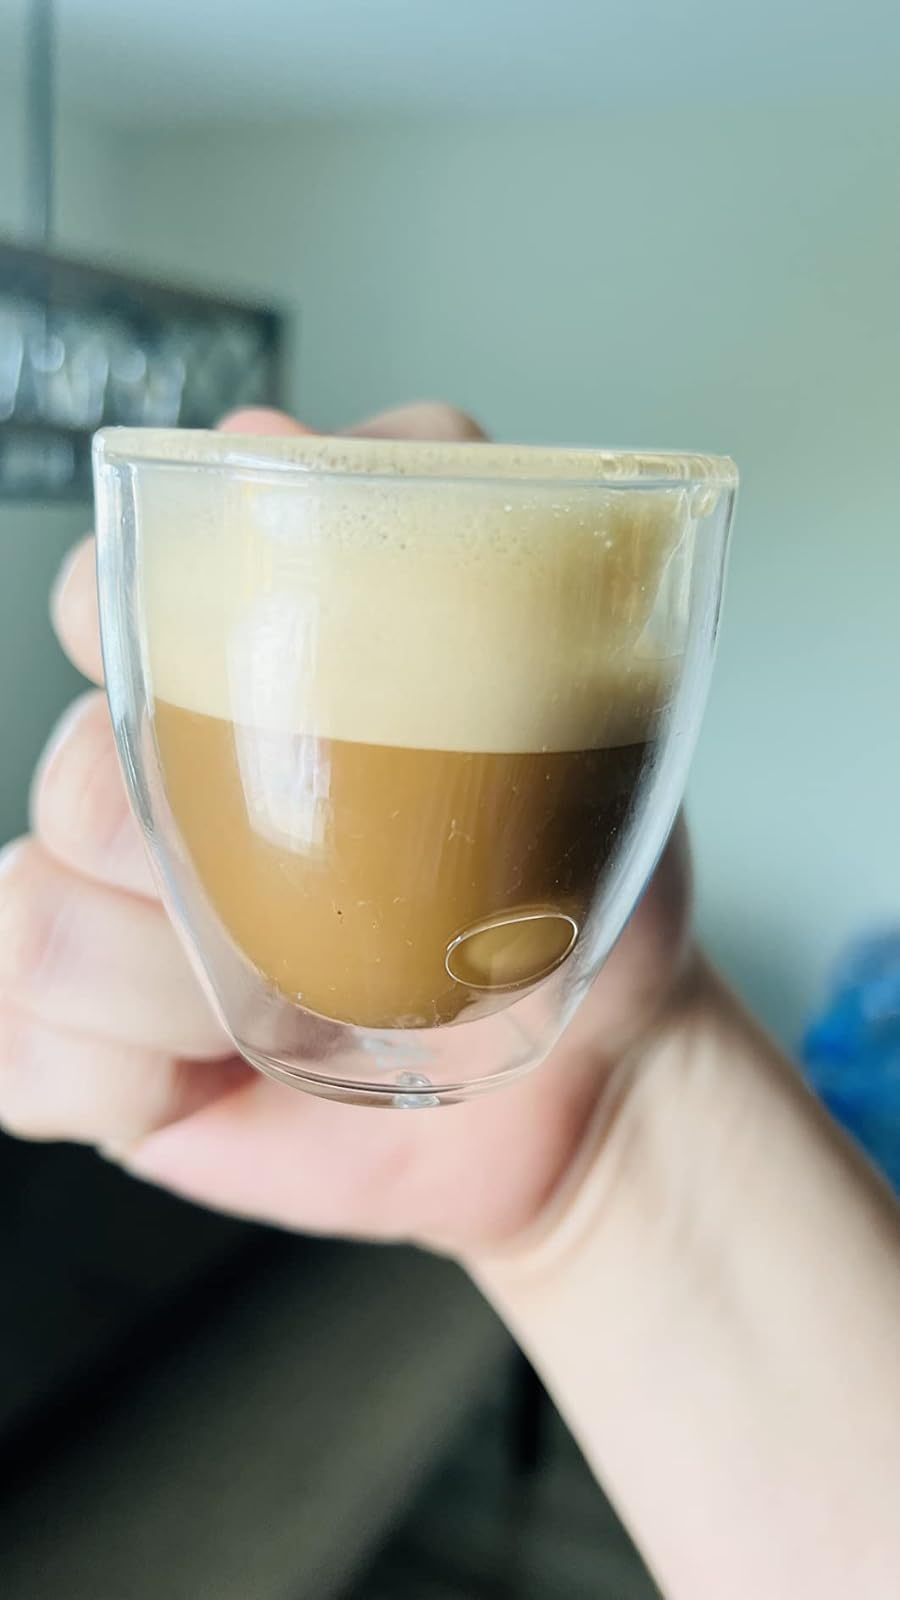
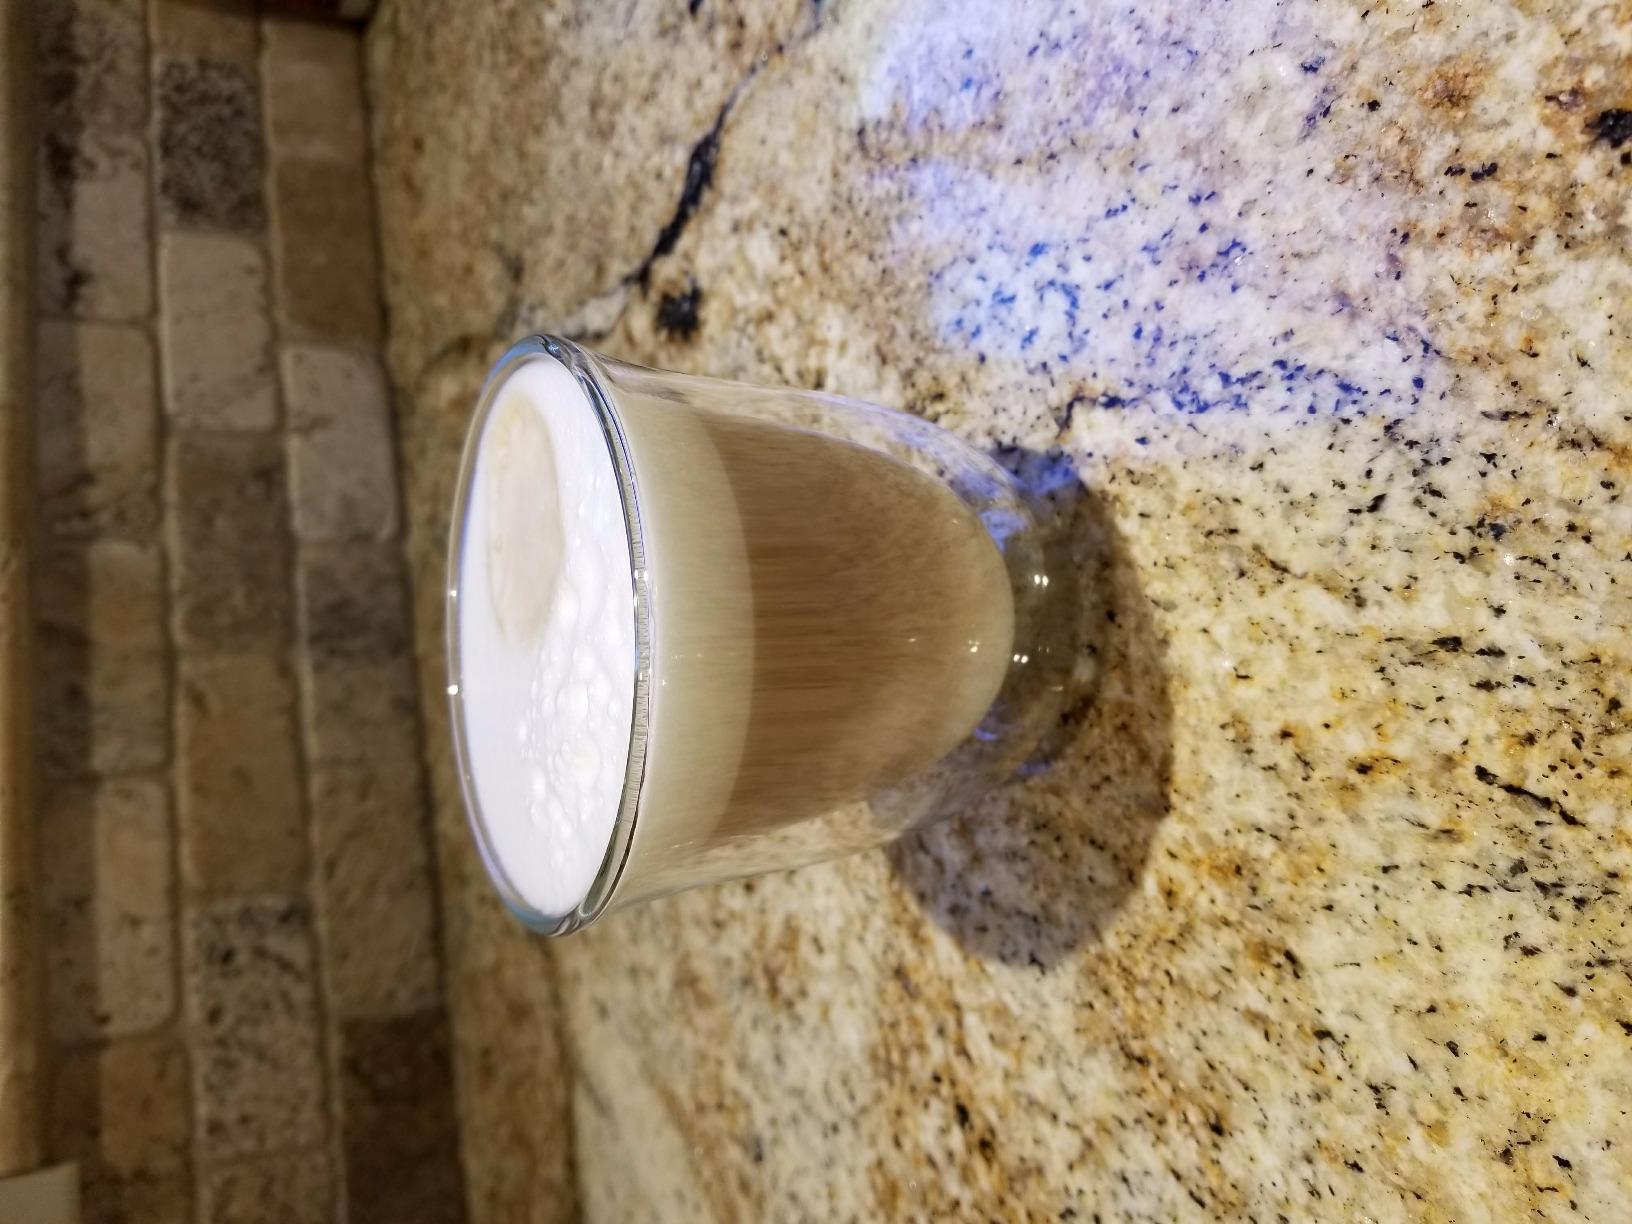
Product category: items_mug
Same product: no